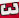
Number: 3